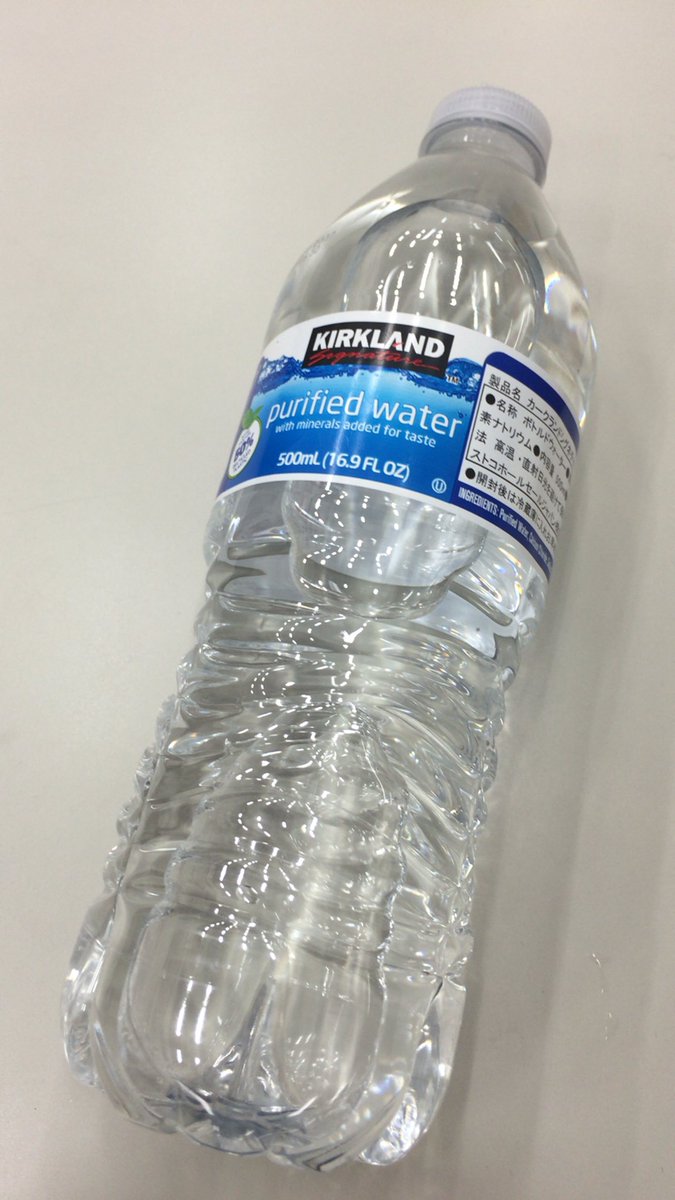
Label: plastic